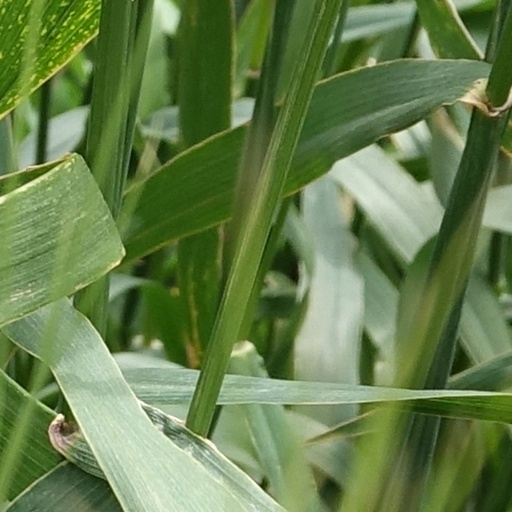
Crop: wheat